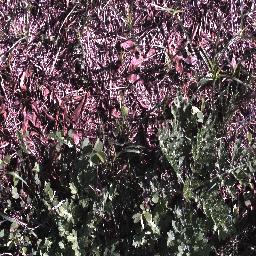
Label: parthenium